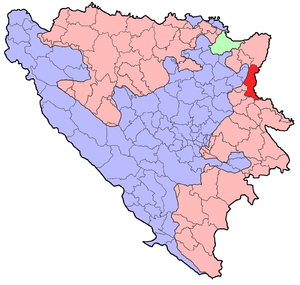
Zvornik est une ville et une municipalité de Bosnie-Herzégovine située dans la République serbe de Bosnie. Selon les premiers résultats du recensement bosnien de 2013, la ville intra muros compte 12 674 habitants et la municipalité 63 686.